Matryona's Place

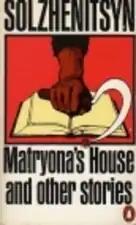
Cover of the 1975 Penguin edition of the English translation.

Matryona's Place, sometimes translated as "Matryona's Home" (or House), is a novella written in 1959 by Aleksandr Solzhenitsyn. First published by Aleksandr Tvardovsky in the Russian literary journal "Novy Mir" in 1963, it is Solzhenitsyn's most read short story.